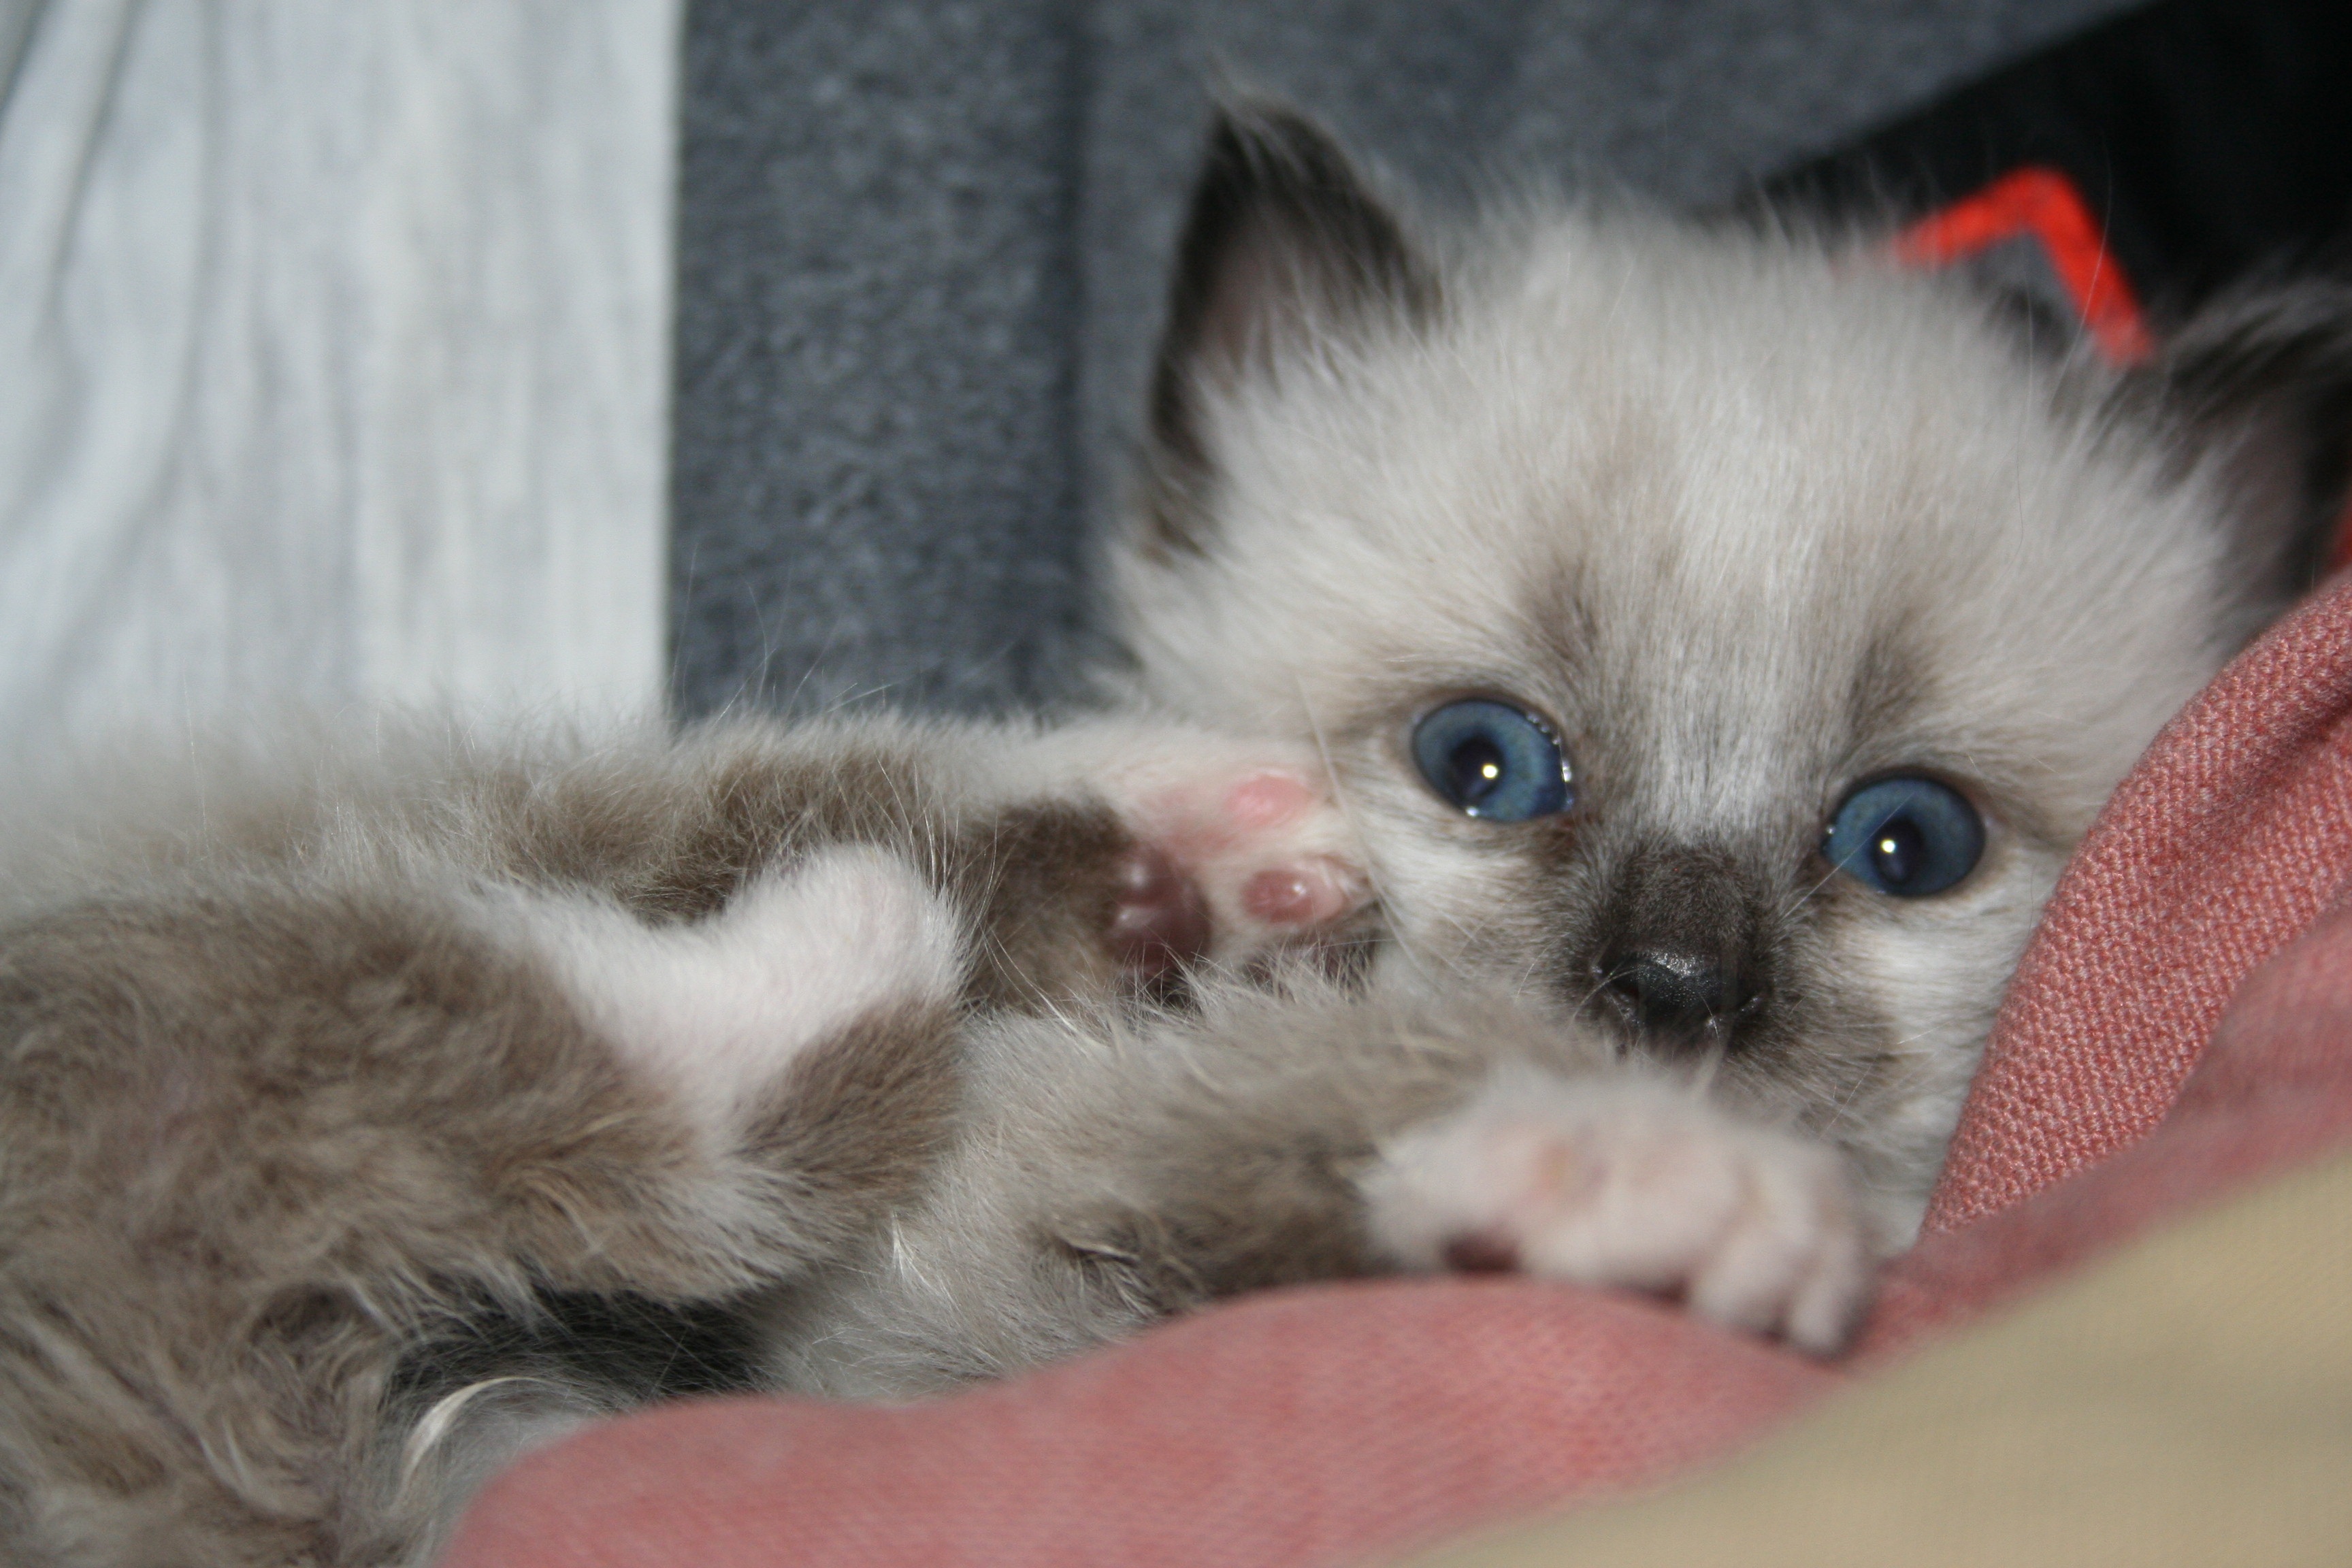
animal, pet, kitten, cat, feline, mammal, blue, whiskers, vertebrate, cuddly, ragdoll, cat eyes, himalayan, blue eyes, small to medium sized cats, cat like mammal, carnivoran, domestic long haired cat, birman